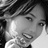
Emotion: happy